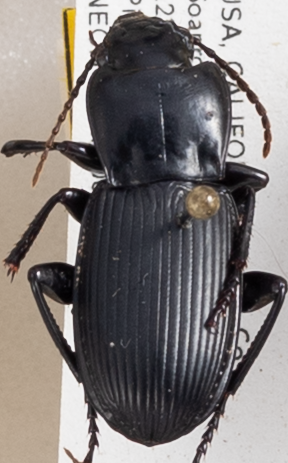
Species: Pterostichus serripes
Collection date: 2018-06-18
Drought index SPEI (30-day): -0.574
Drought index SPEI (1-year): -0.32
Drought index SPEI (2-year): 0.8